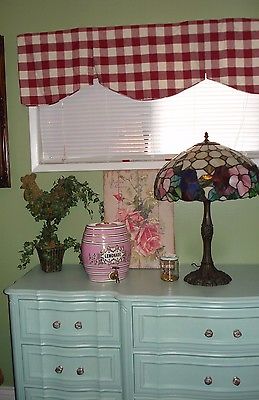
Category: cabinet